Sovetskoye Shampanskoye

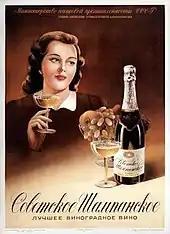
A 1952 poster advertising Soviet champagne.

Sovetskoye Shampanskoye is a generic brand of sparkling wine produced in the Soviet Union and its successor states. It was produced for many years as a state-run initiative. Typically the wine is made from a blend of Aligoté and Chardonnay grapes.